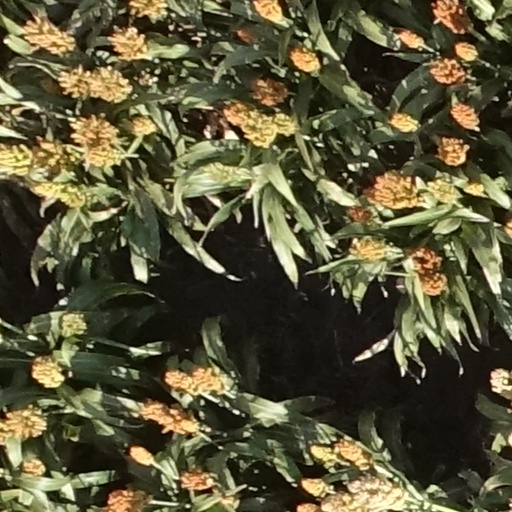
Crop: sorghum